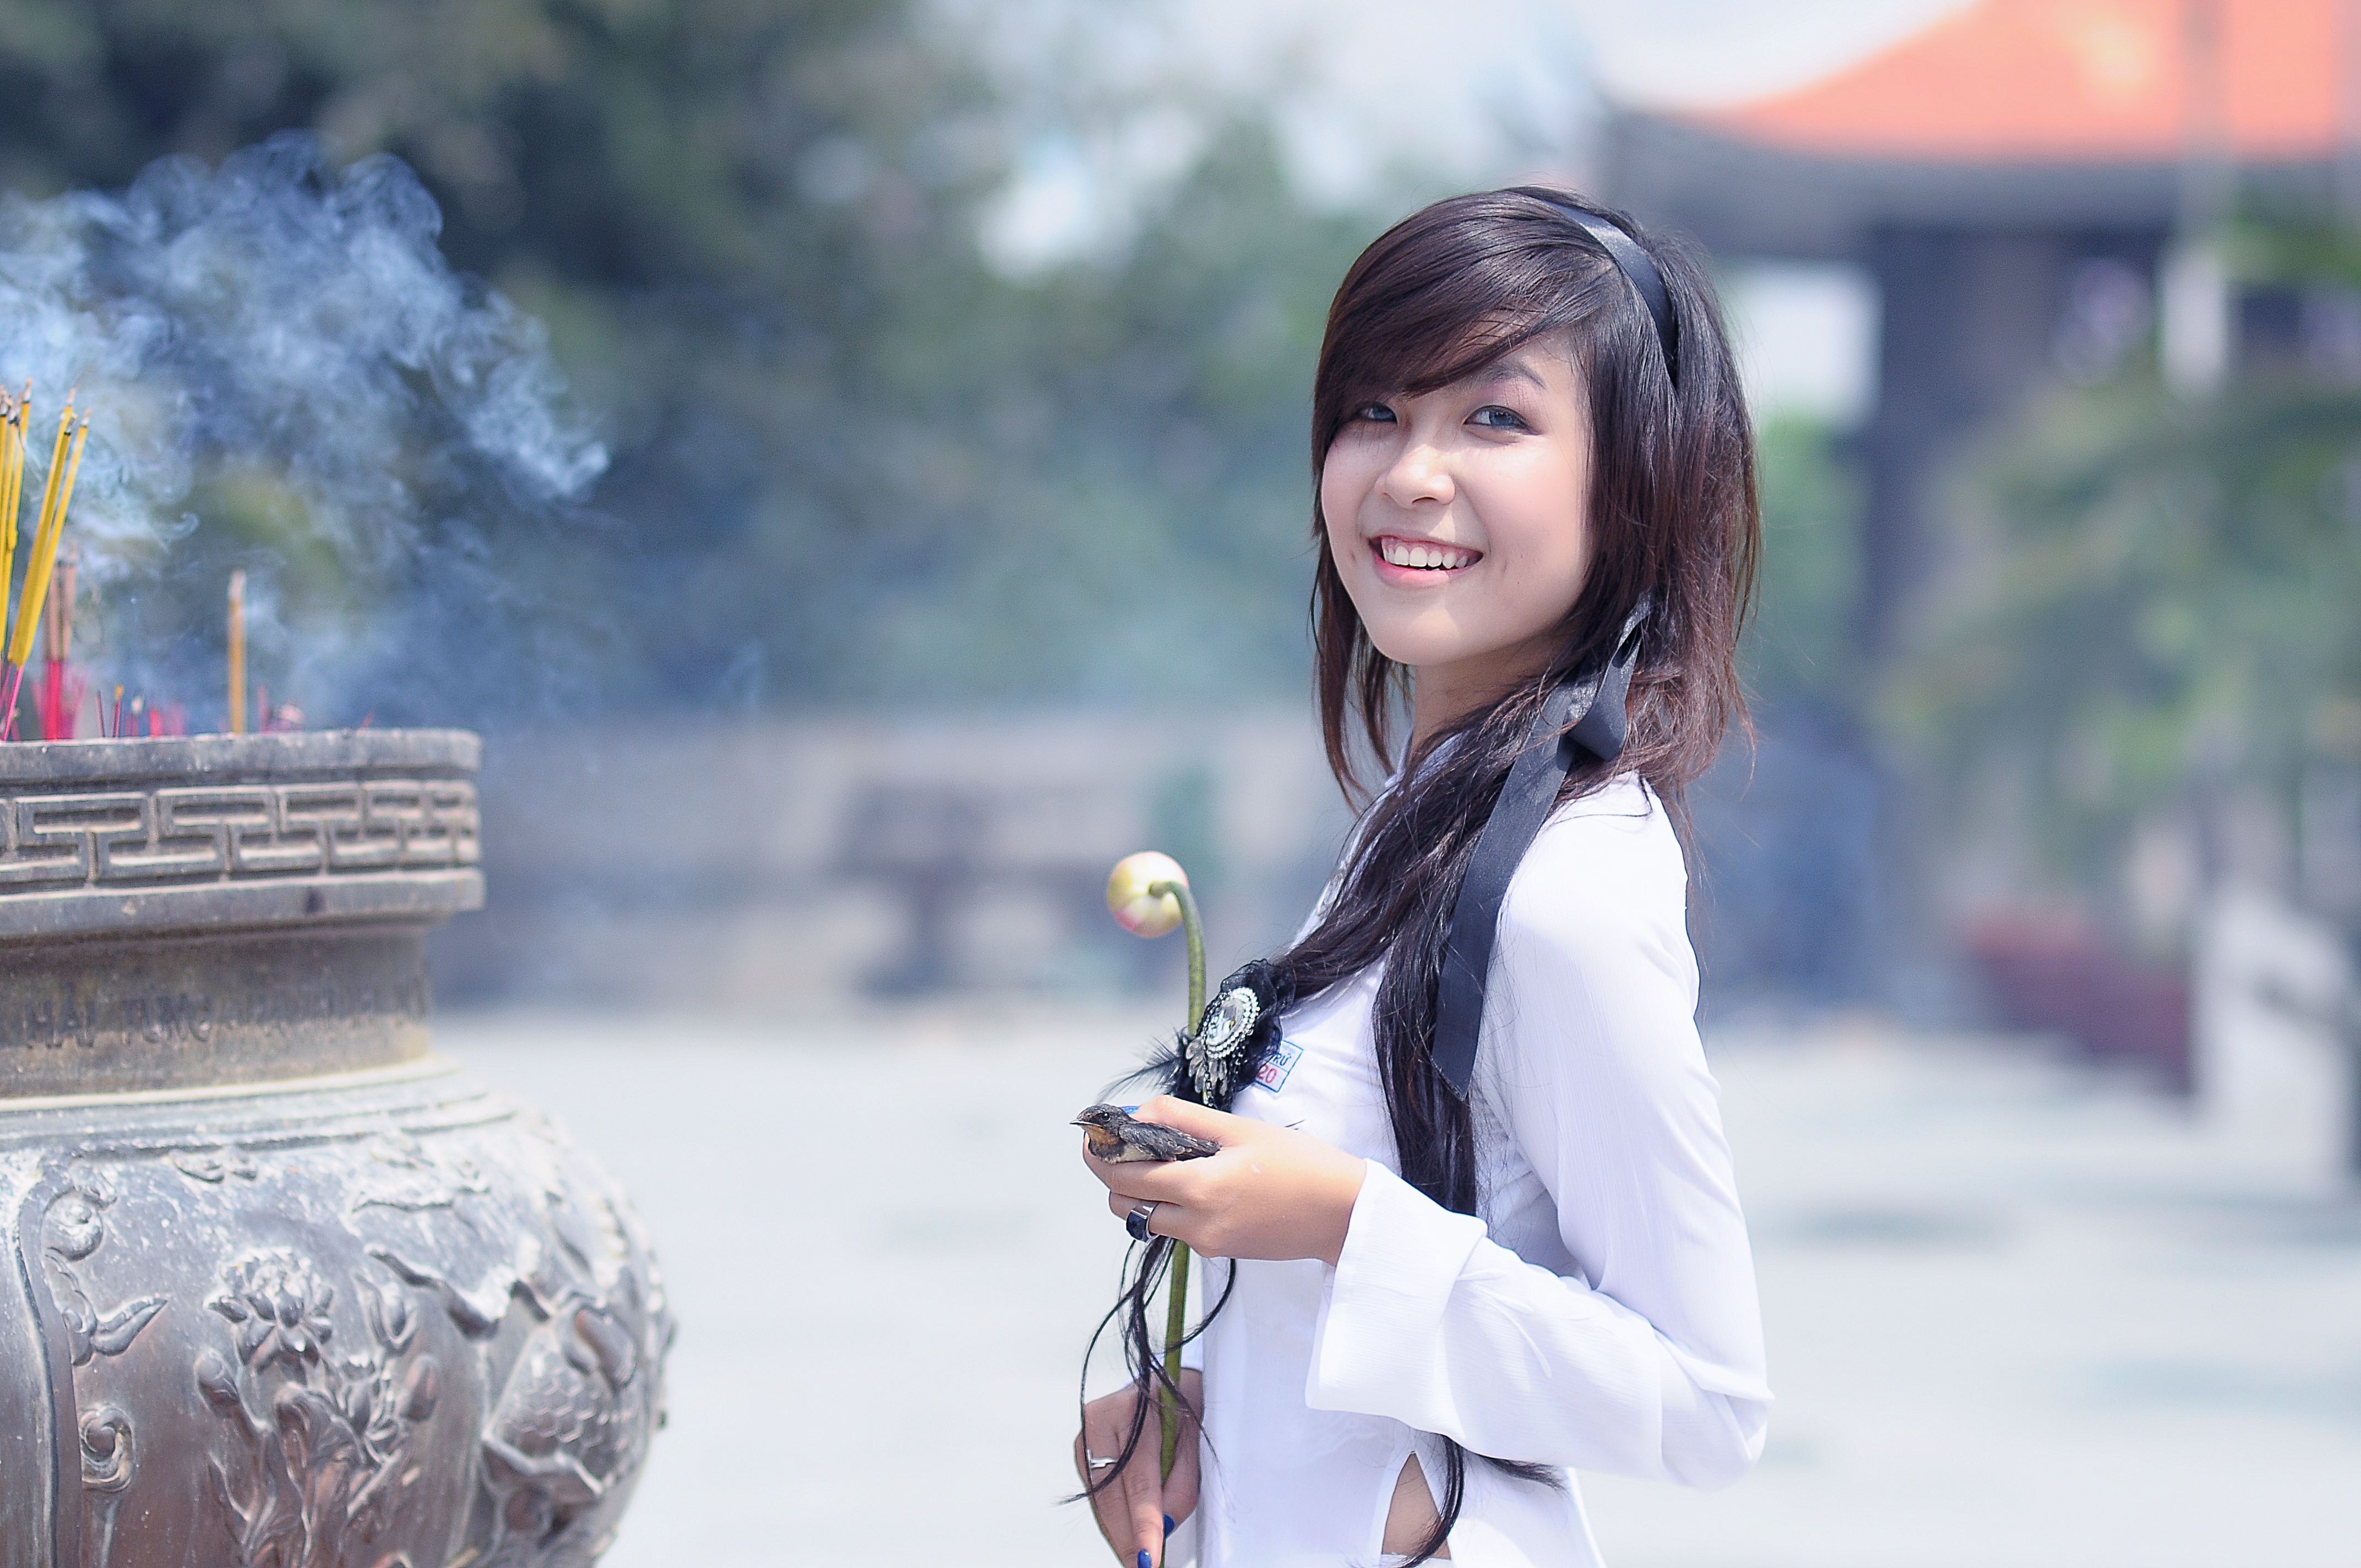
outdoor, person, winter, bird, people, girl, woman, hair, white, photography, cute, summer, female, asian, portrait, model, young, spring, chinese, park, student, fashion, black, lady, lifestyle, healthy, temptation, season, smiling, smile, caucasian, lingerie, posing, long, face, eyes, dress, happy, women, hot, photograph, skin, pose, beauty, passion, sexy, style, elegant, pretty, body, slim, seductive, attractive, elegance, gorgeous, adult, glamour, stylish, sensual, sensuality, asian people, desire, asian girl, sexual, photo shoot, seduction, white clothing, in hand, portrait photography